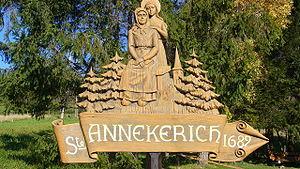
Sculpture en bois de Ste.Annekerich
Thannenkirch est une commune française située en Alsace, dans le département du Haut-Rhin, en région Grand Est.